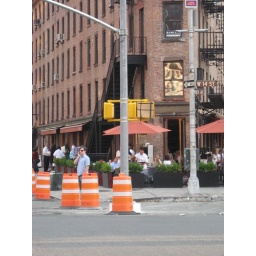
This traffic signal sits in the middle of the street. DOT has yet to extend the sidewalk or reveal the sign yet.